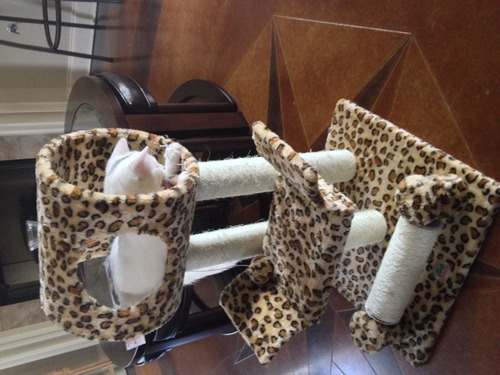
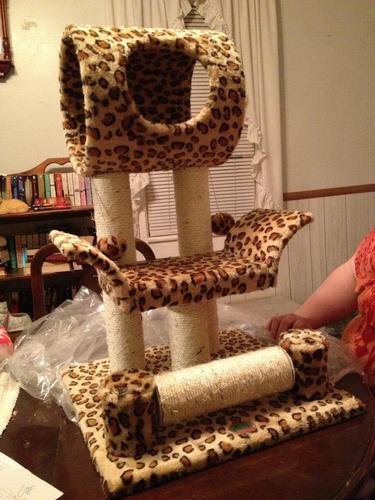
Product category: items_cat tree
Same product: yes